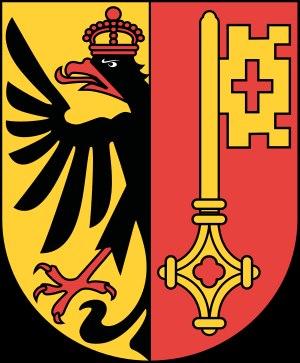
Cette liste présente les biens culturels d'importance nationale dans le canton de Genève. Cette liste correspond à l'édition 2009 de l'Inventaire Suisse des biens culturels d'importance nationale pour le canton de Genève. Il est trié par commune et inclus : 86 bâtiments séparés, 46 collections et 10 sites archéologiques.